Maverick Hunter

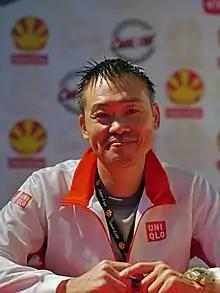
Keiji Inafune was responsible for initiating the collaboration between Capcom and Armature Studio on "Maverick Hunter".

"Maverick Hunter" was in development by Armature Studio and was to be published by Capcom for the "Mega Man X" series. The collaboration was established by Keiji Inafune, who had previously worked on the Mega Man series as an artist and producer. He had since rose in the ranks at Capcom to become a producer. The goal was to attract a new audience to the "Mega Man" series. Its development would have been overseen by former Capcom producer Ben Judd. The redesign for the Mega Man character was to be done by Adi Granov (the concept artist responsible for the Iron Man redesign found in the 2008 film of the same name). An initial concept design showed X with a red glowing 'X' on his face.